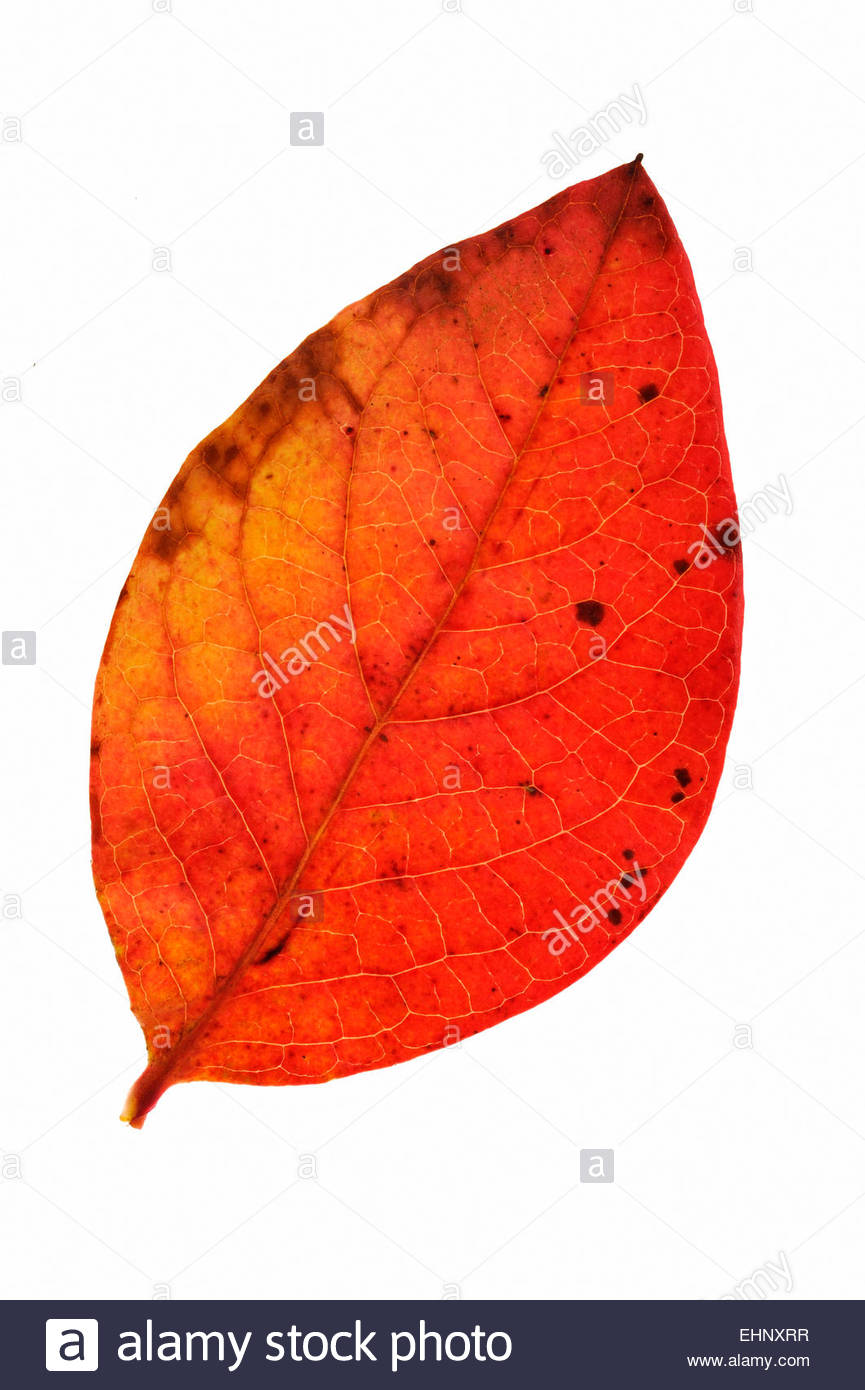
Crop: peach
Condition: healthy